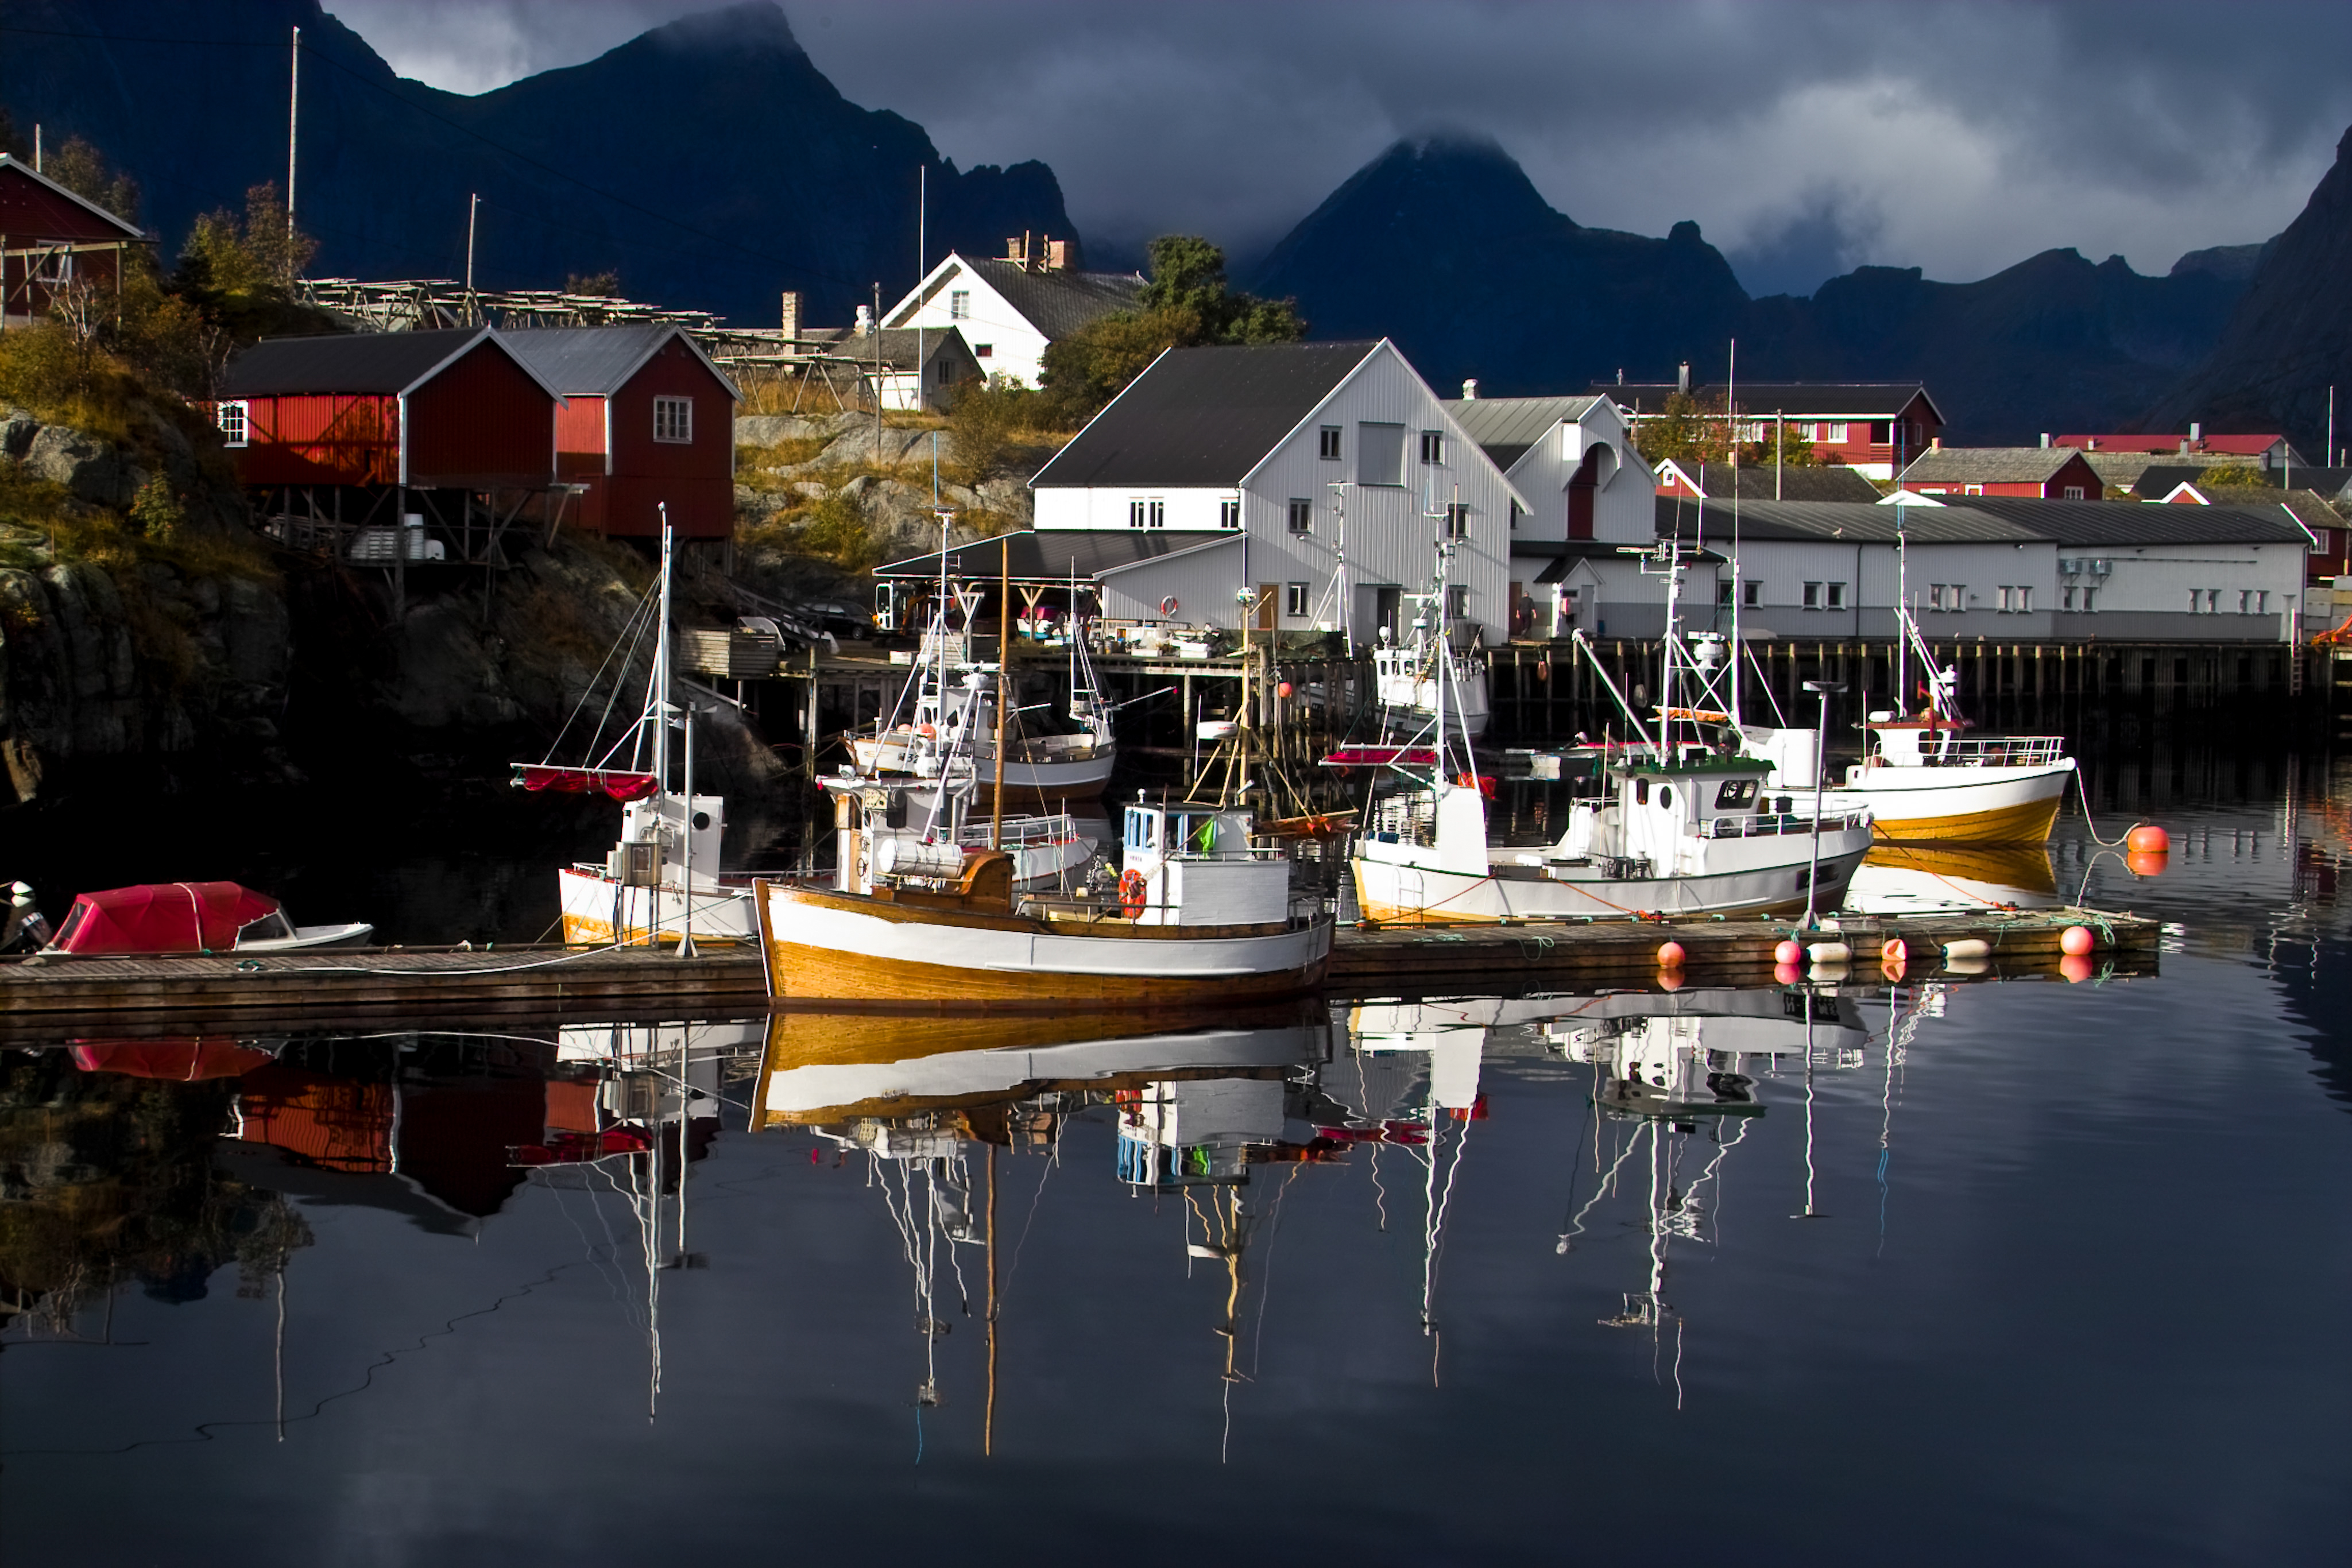
anleger, fangflotte, fischerboote, fischerei, fischereihafen, fischtrawler, hafen, hafenanlagen, hamnoy, huetten, insel, kabinen, lofoten, no, nordeuropa, norwegen, port, reflektion, rorbu, schiffe, schuppen, skandinavien, wasser, wasserspiegelung, watercraft, reflection, waterway, boat, mountain range, boats and boating equipment and supplies, building, harbor, town, house, hill station, lake, channel, marina, ridge, ship, naval architecture, skiff, village, alps, cottage, loch, dock, water transportation, lake district, mountain village, palm tree, resort town, summit, transport hub, fishing vessel